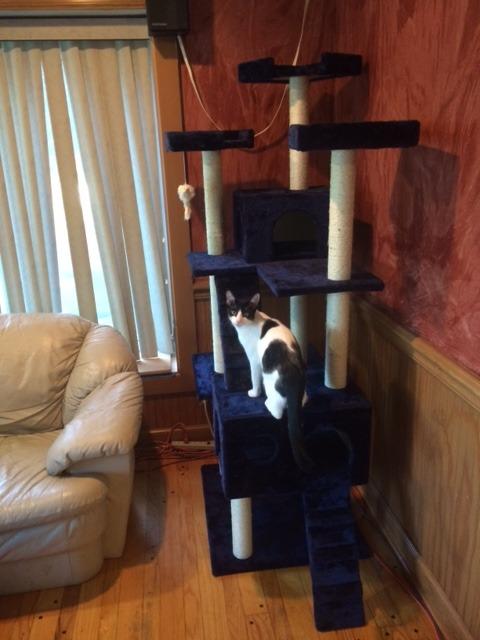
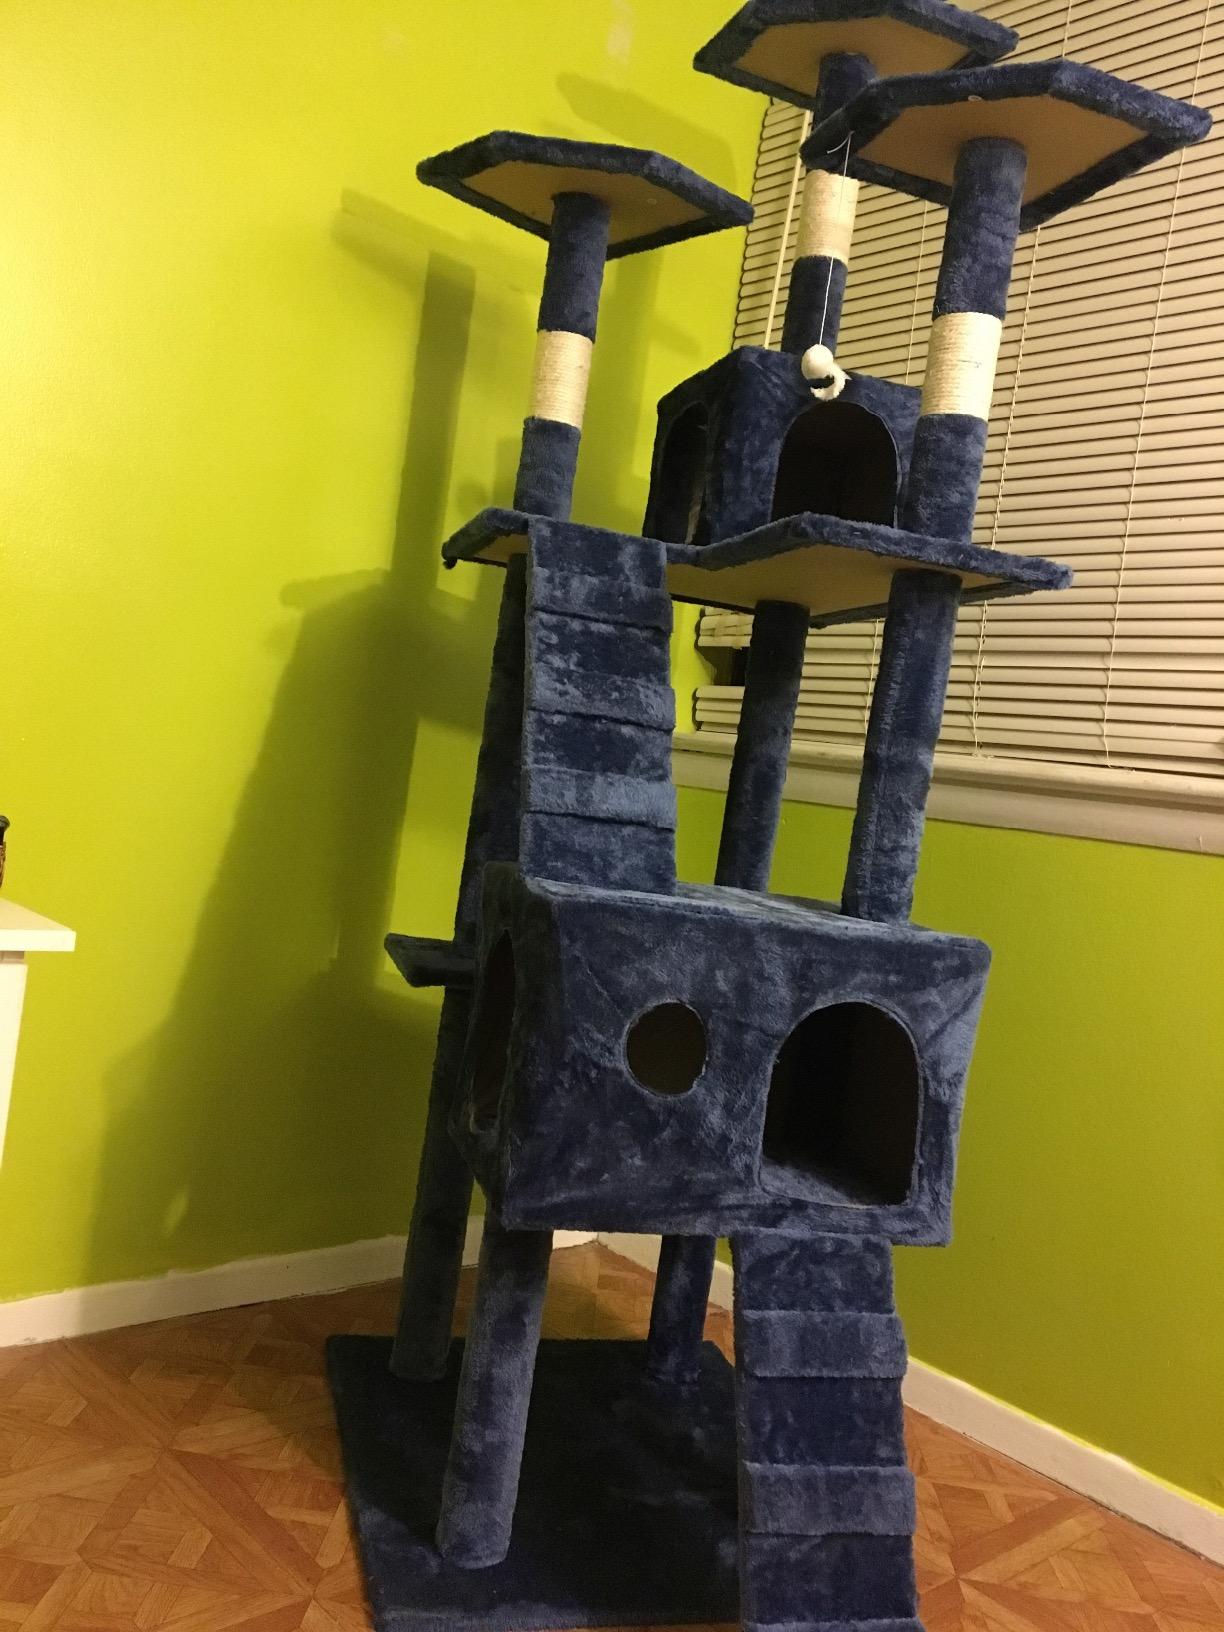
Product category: items_cat tree
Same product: no